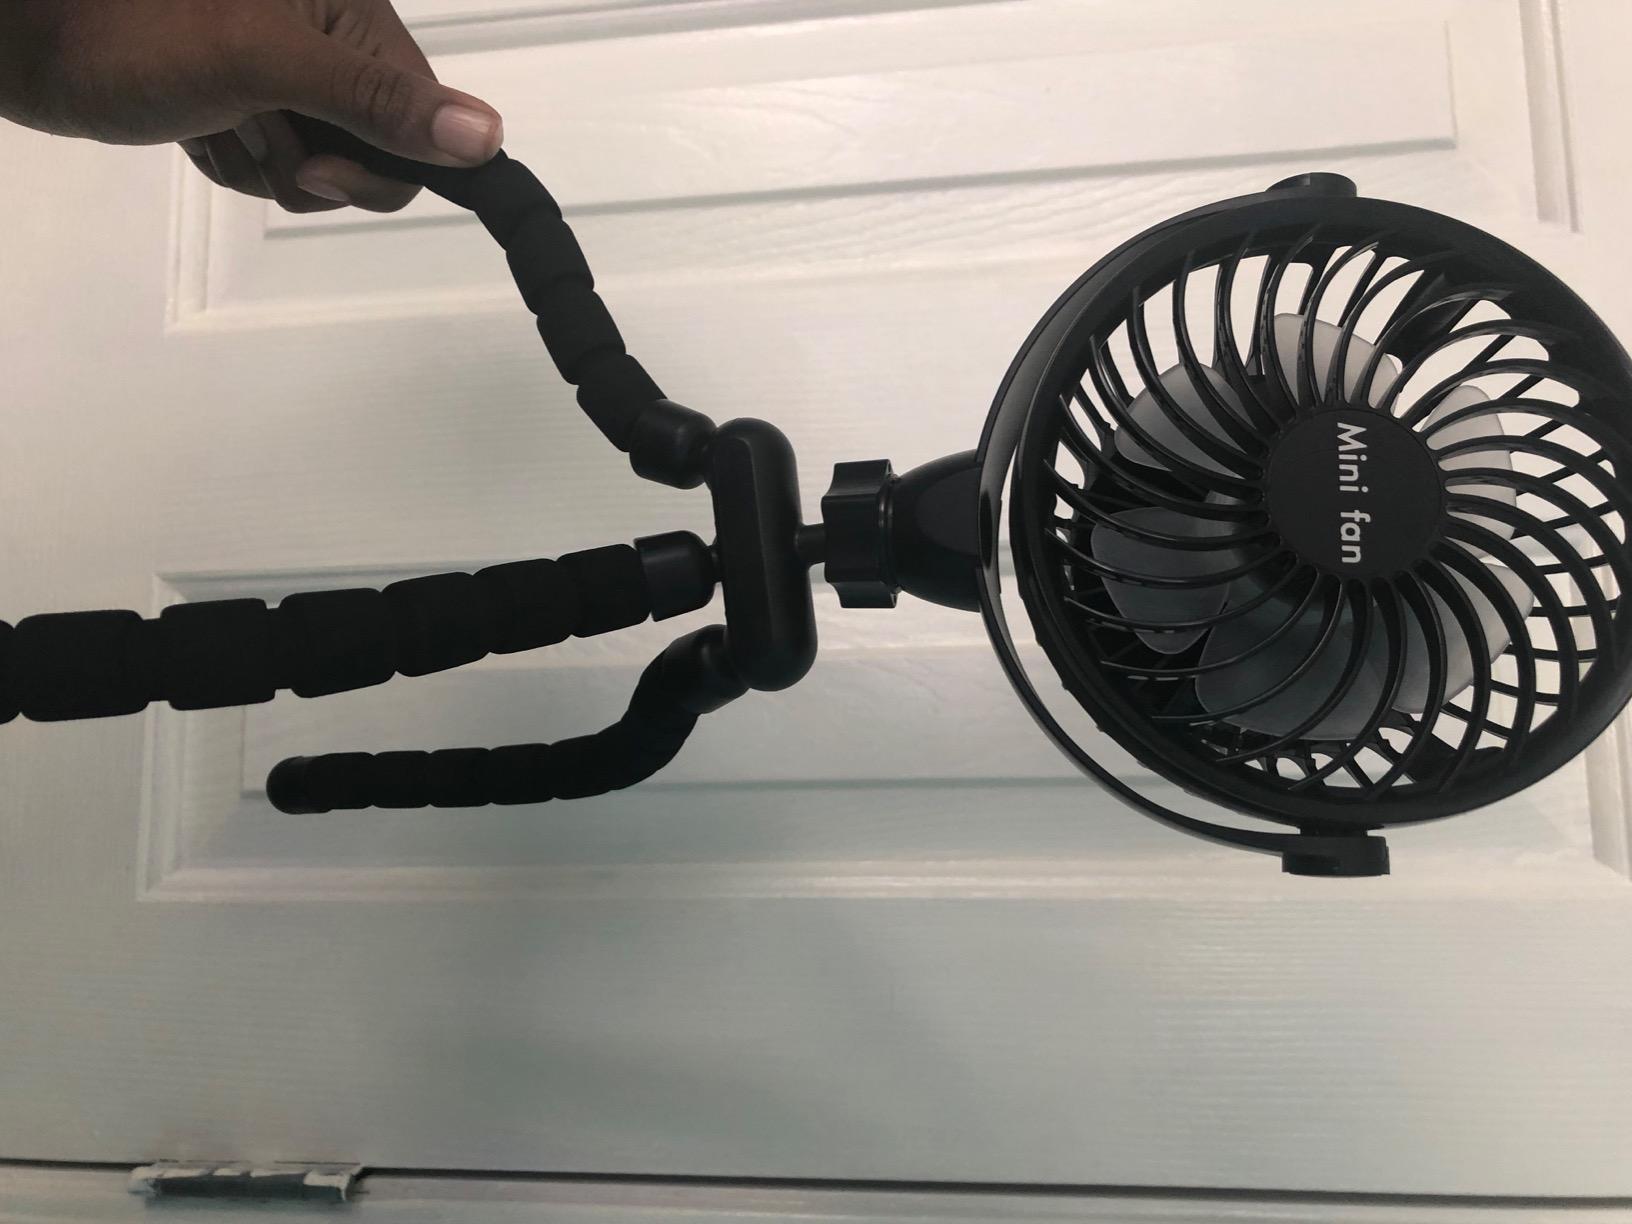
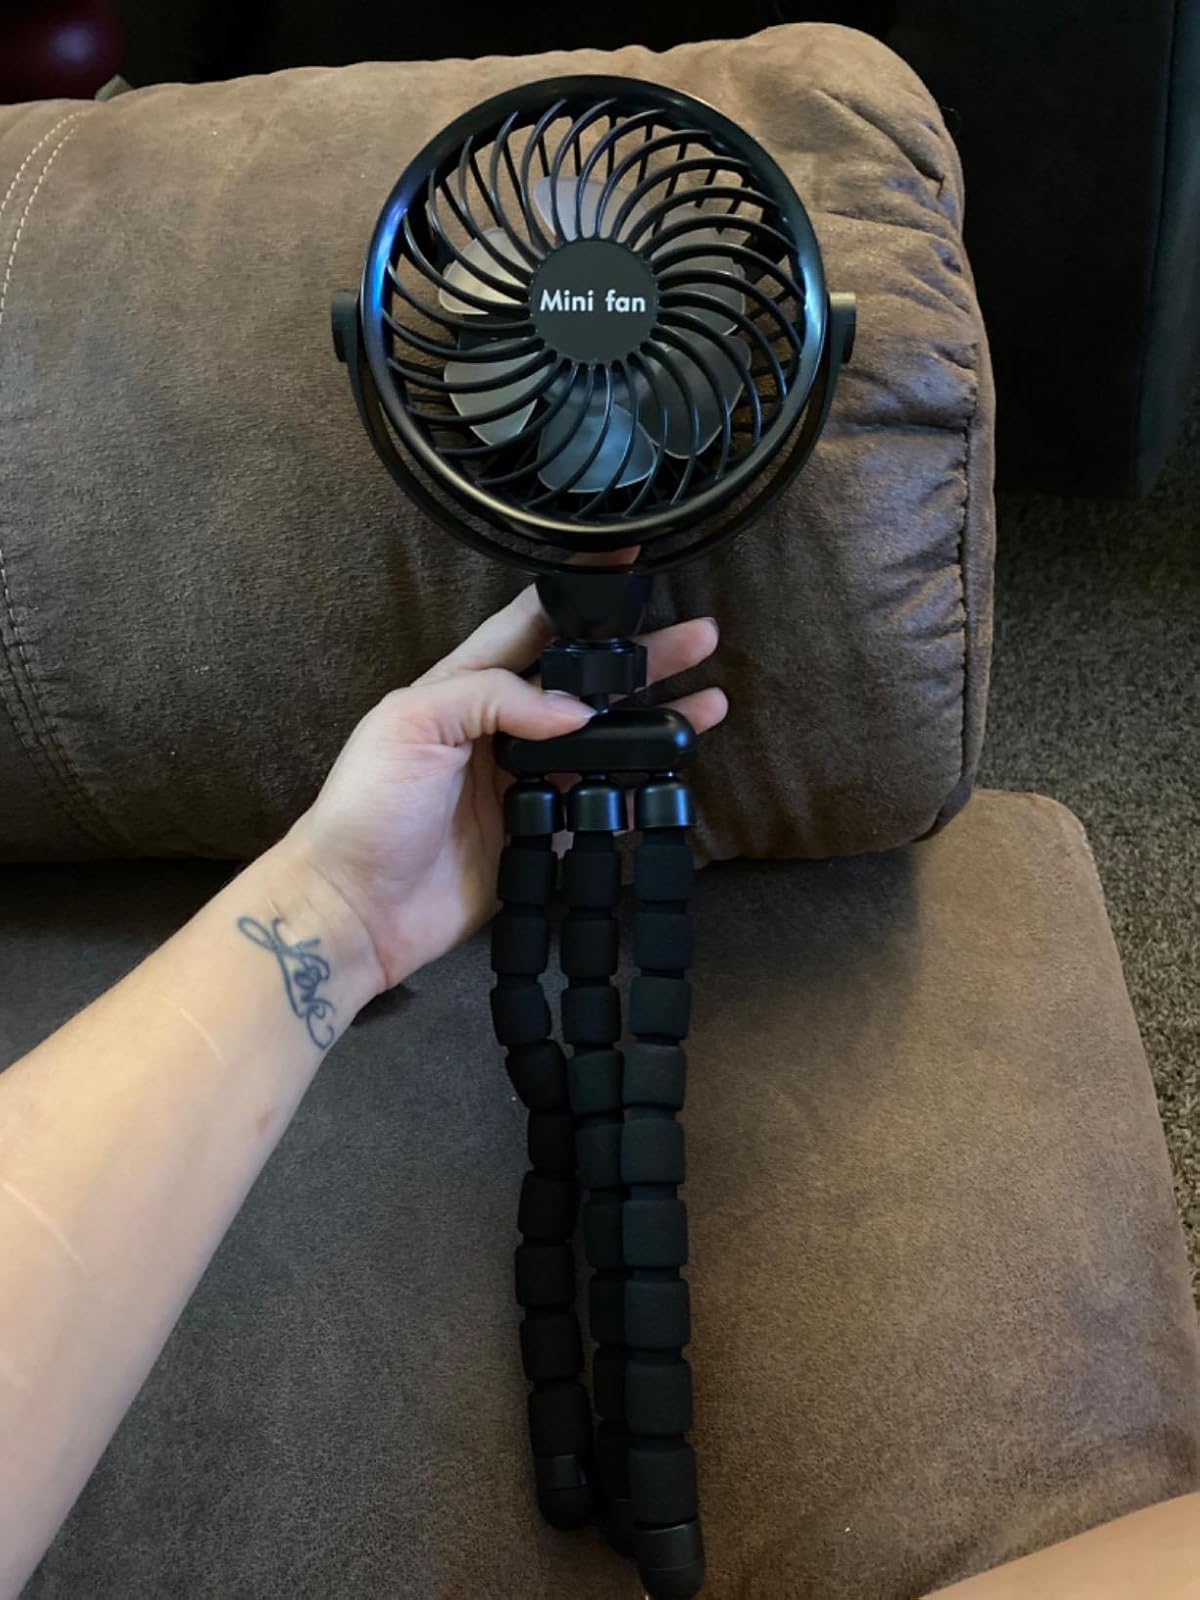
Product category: fan
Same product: yes